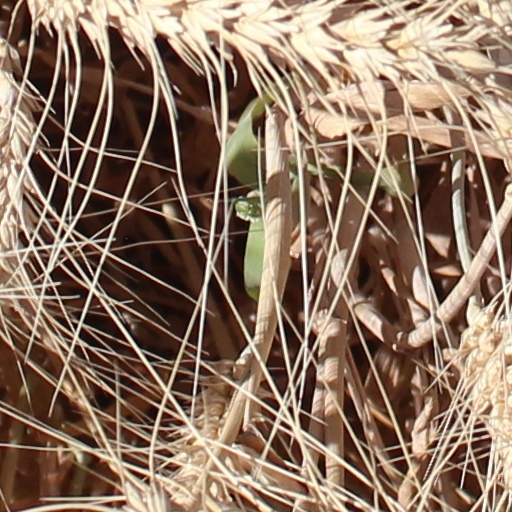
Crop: wheat